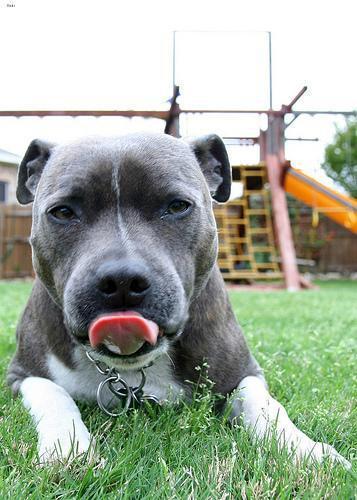
staffordshire bull terrier